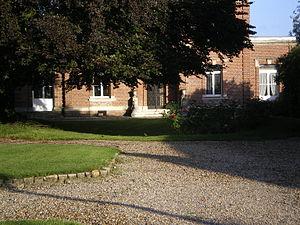
Hêtre pourpre, ""arbre remarquable"" de Rainneville"